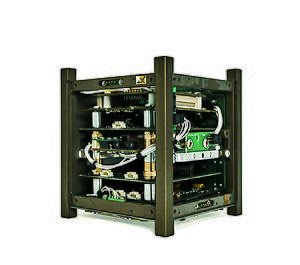
Satellite ""ouvert"""
ROBUSTA-1D CELESTA est un satellite de type CubeSat-1U, fruit d'une mission conjointe entre le CERN et le Centre spatial universitaire Montpellier-Nîmes. Le satellite est financé par le CERN et la Fondation van Allen. La plateforme de CELESTA est réalisée par le CSUM, la charge utile est un RadMon du CERN.